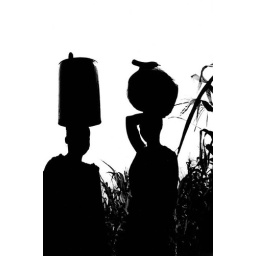
Africa, Mozambique, Manica province, Espungabera. 1-1-1986Two women carry fresh water from the river to their home.Photography by Ernst Schade